Politics of Croatia

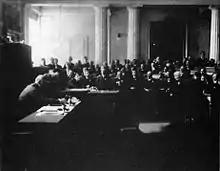
A session of Sabor, 29 October 1918

Events of 1848 in Europe and the Austrian Empire brought dramatic changes to Croatian society and politics, provoking the Croatian national revival that strongly influenced and significantly shaped political and social events in Croatia. At the time, the Sabor and Ban Josip Jelačić advocated the severance of ties with the Kingdom of Hungary, emphasising links to other South Slavic lands within the empire. Several prominent Croatian political figures emerged, such as Ante Starčević, Eugen Kvaternik, Franjo Rački and Josip Juraj Strossmayer. A period of neo-absolutism was followed by the Austro-Hungarian Compromise of 1867 and the Croatian–Hungarian Settlement, which granted limited independence to Croatia. This was compounded by Croatian claims of uninterrupted statehood since the early Middle Ages as a basis for a modern state. Two political parties that evolved in the 1860s and contributed significantly to the sentiment were the Party of Rights, led by Starčević and Kvaternik, and the People's Party, led by Janko Drašković, Ivan Kukuljević Sakcinski, Josip Juraj Strossmayer and Ivan Mažuranić. They were opposed by the National Constitutional Party, which was in power for most of the period between the 1860s and the 1918, and advocated closer ties between Croatia and Hungary.